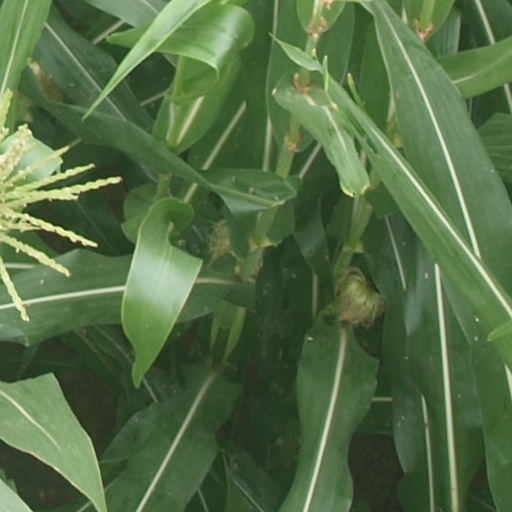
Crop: maize; corn